Gregorio Urrutia

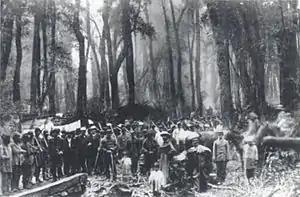
Troops of the Chilean Army during the occupation of Araucania.

In 1862 he joined the Assembly Corps and was assigned to the army that began the occupation of the Araucanía, making several entries into the interior of that region and participating in several armed actions. First from January 1862 to December 1865, then from December 1866 to November 1871 and from April 1878 to November 1879.